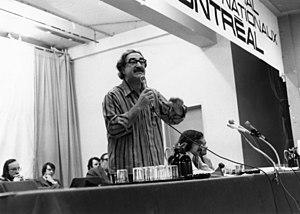
Michel Chartrand, le président du Conseil central de Montréal en 1973
Michel Chartrand est un syndicaliste québécois et militant socialiste.